Werner Winter (linguist)

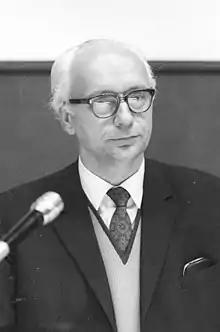
Werner Winter in 1971

Johann Karl Werner Winter (October 25, 1923 – August 7, 2010) was a German Indo-European specialist and linguist.